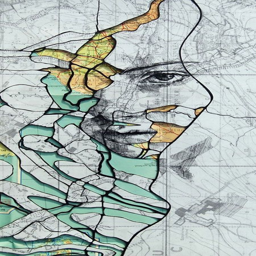
maps illustrations by person -- stunning .